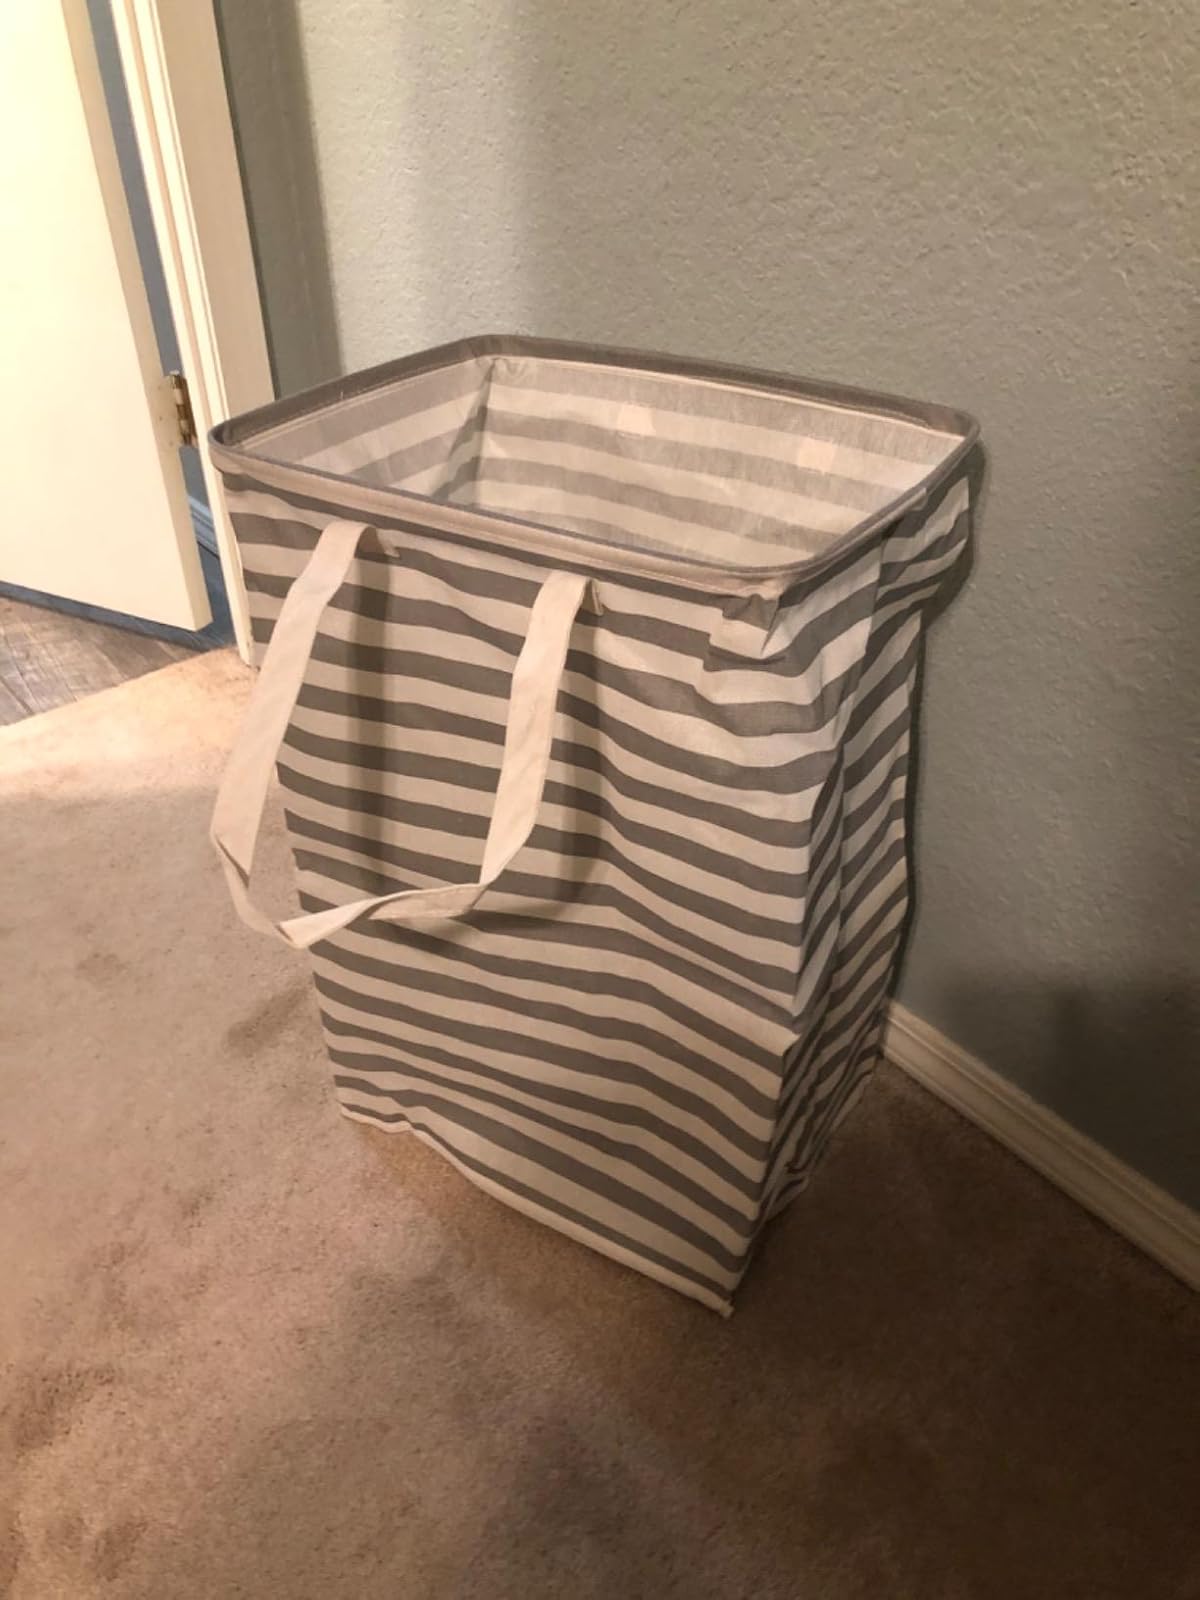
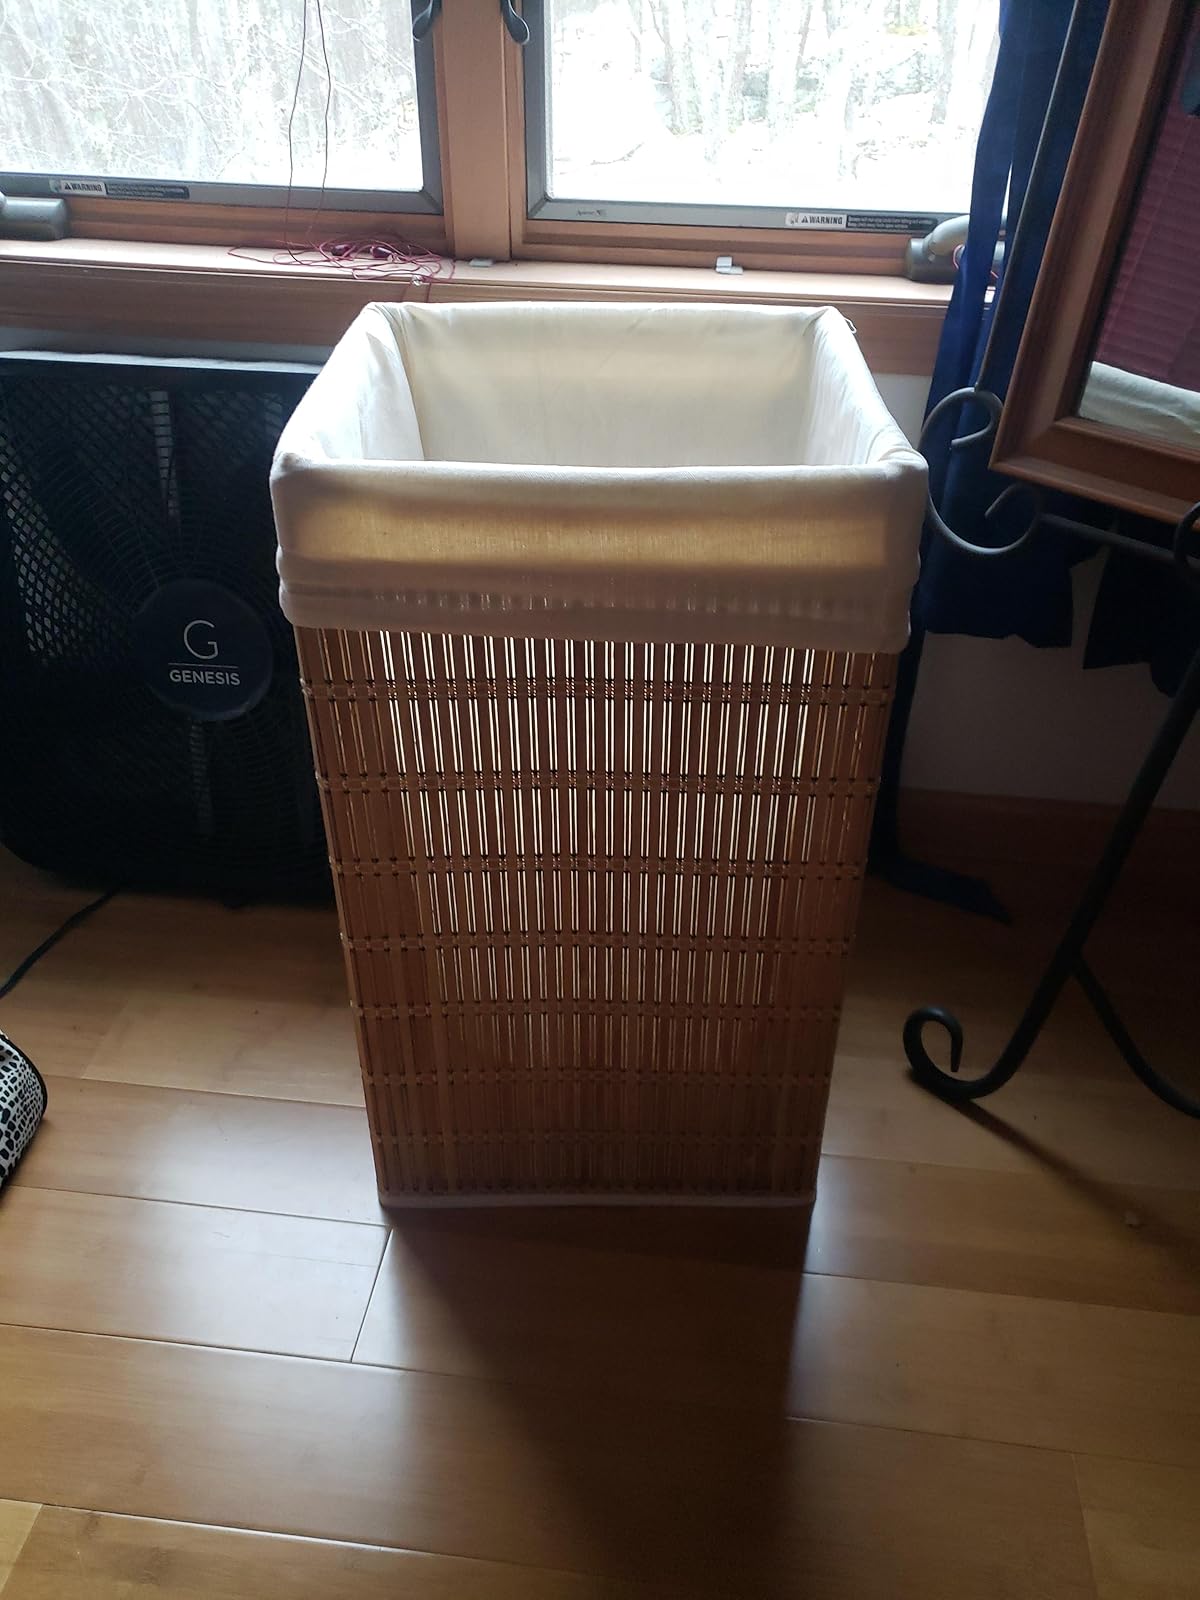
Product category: items_hamper
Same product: no